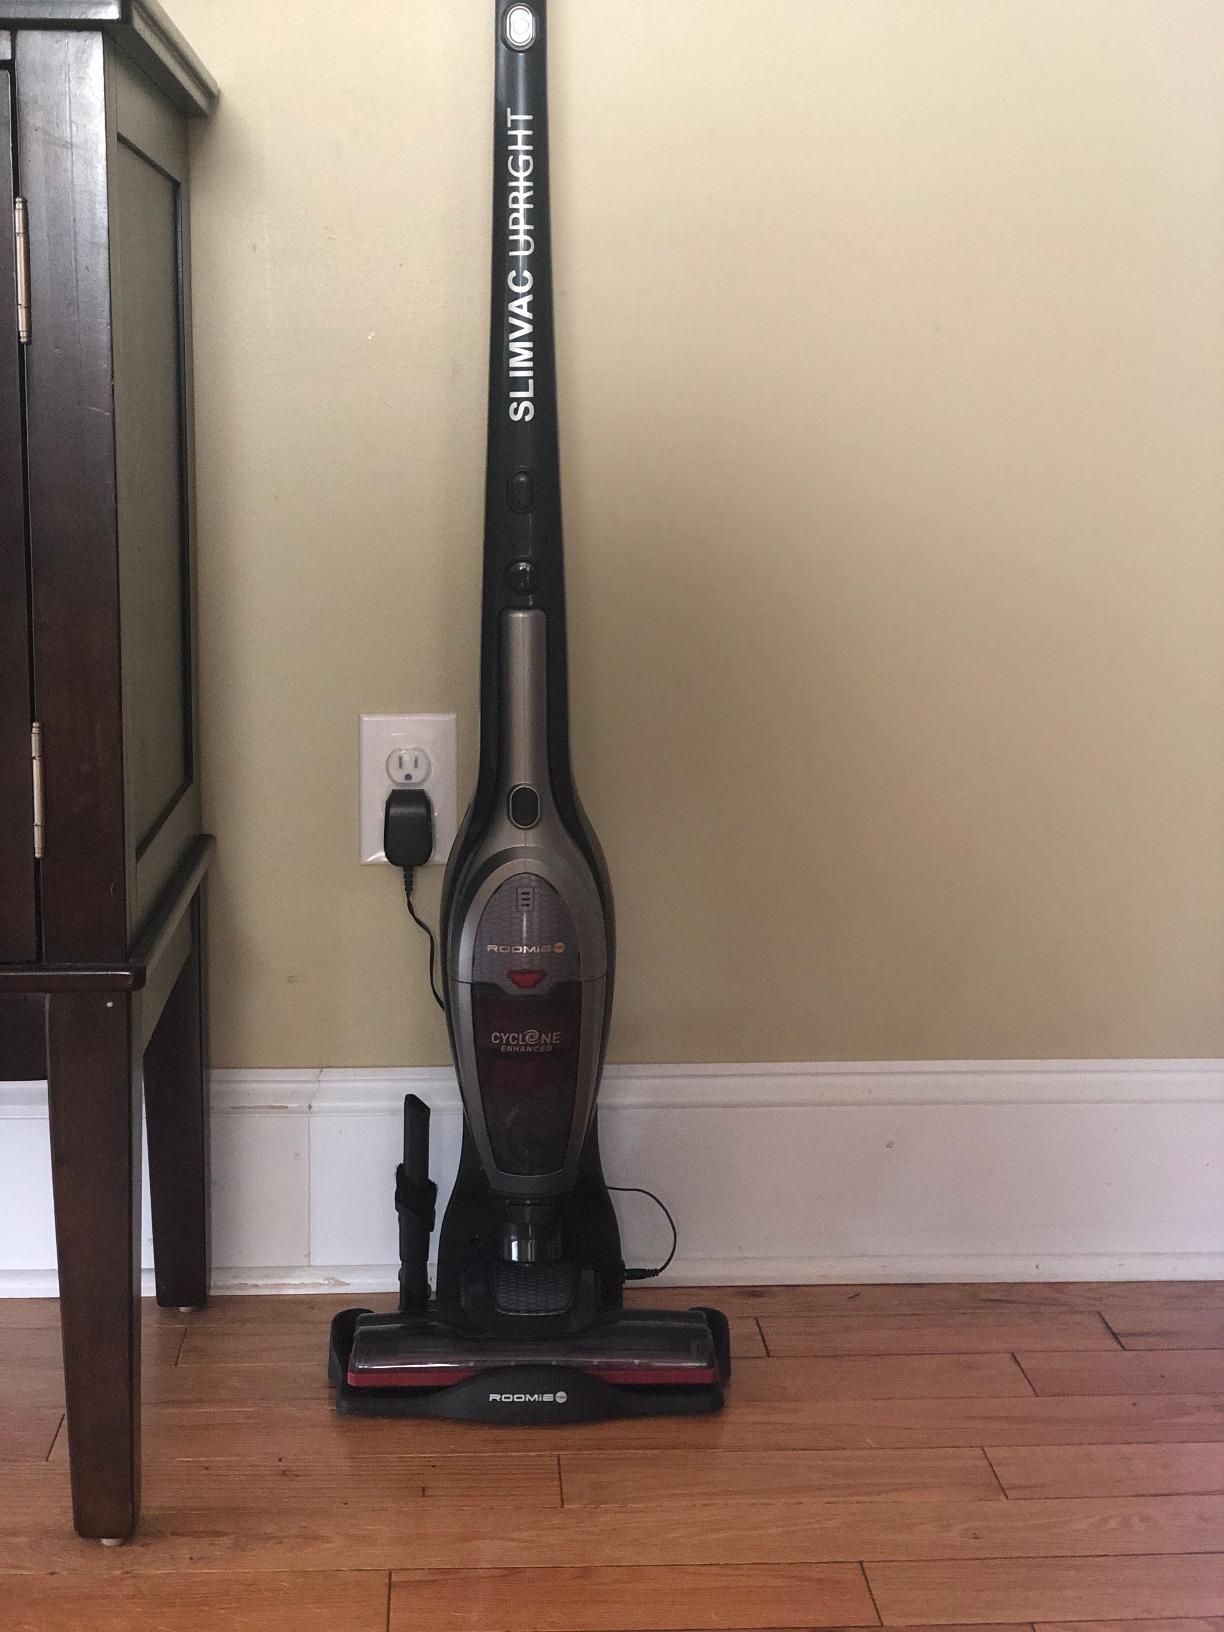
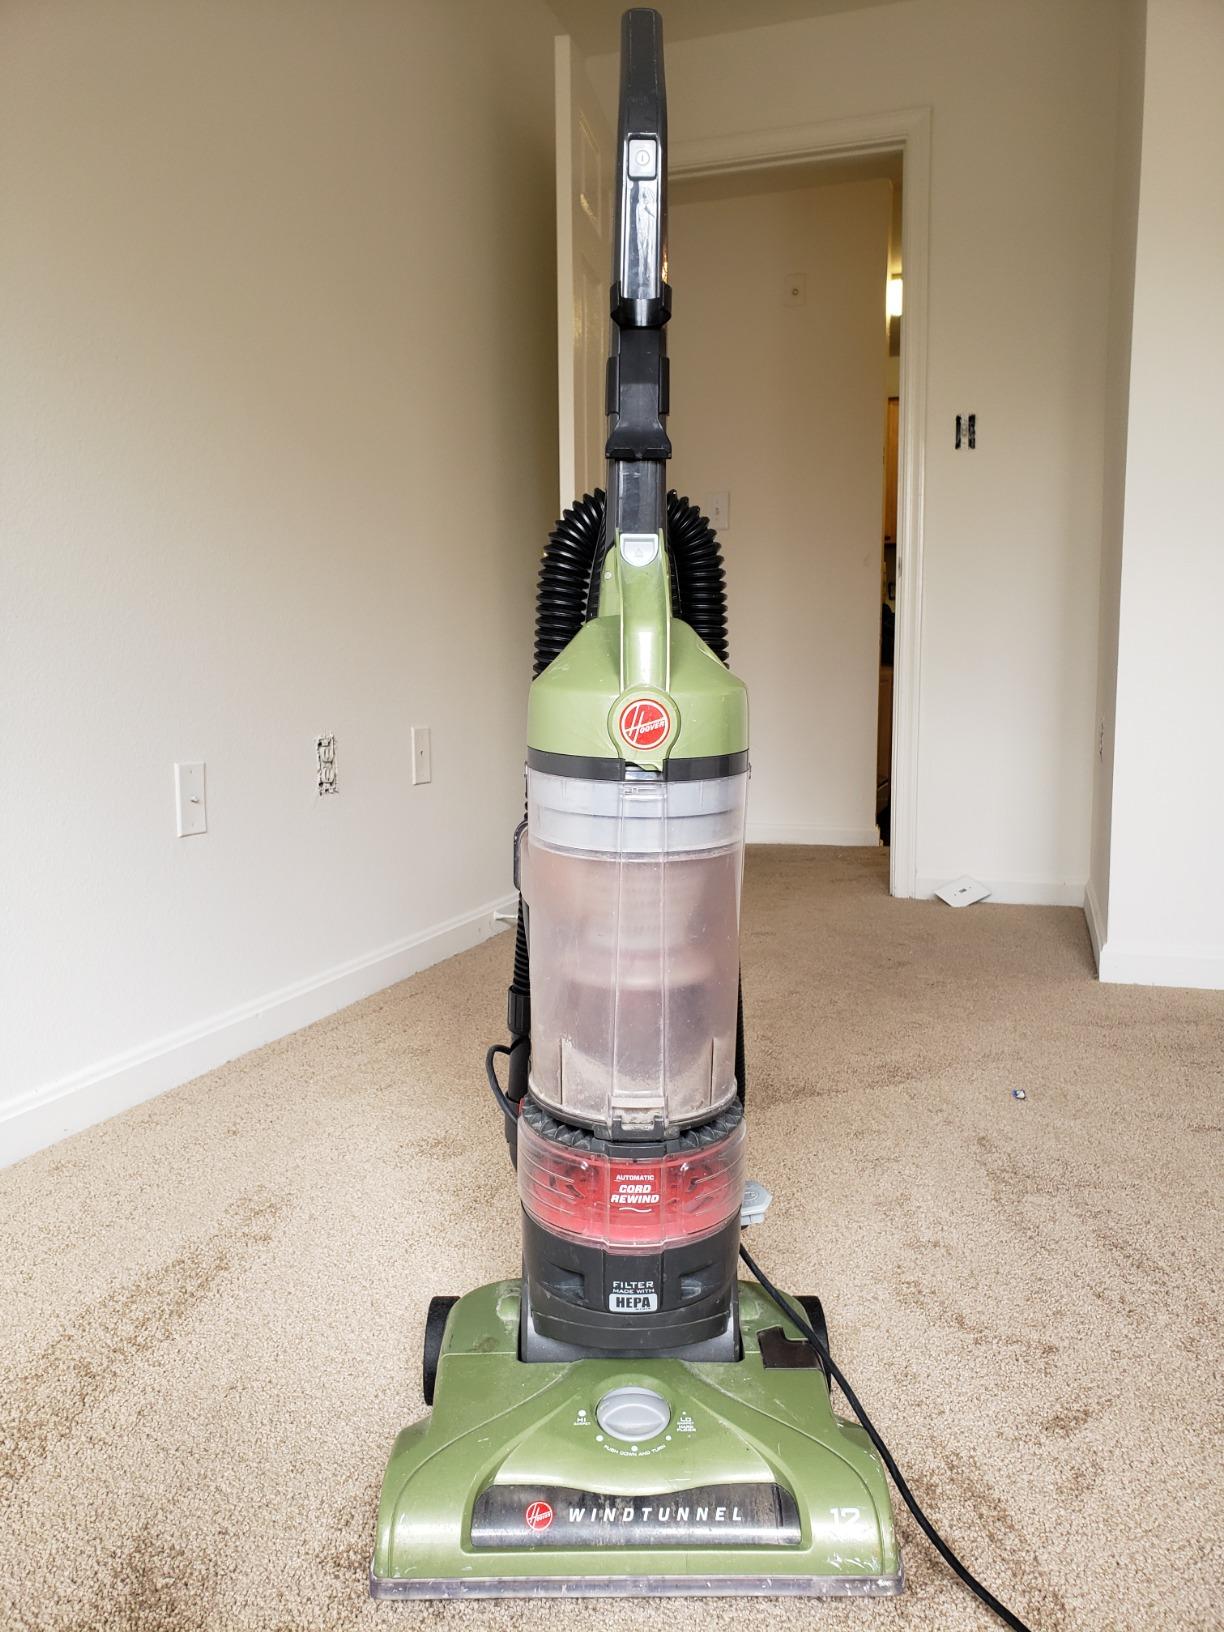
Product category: items_vacuum
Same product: no